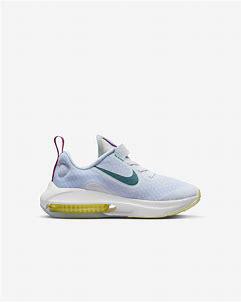
Brand: Nike
Model: Air Zoom Arcadia 2